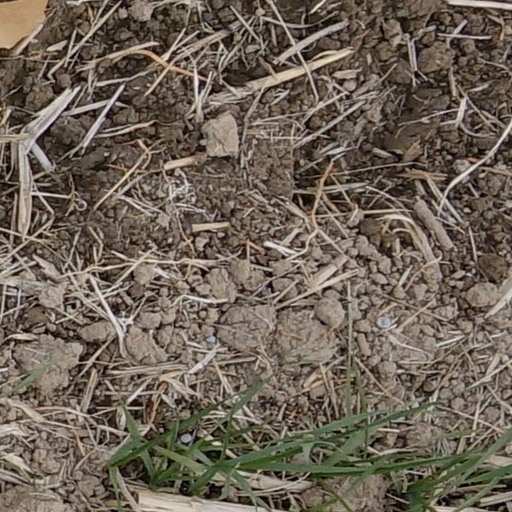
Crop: wheat